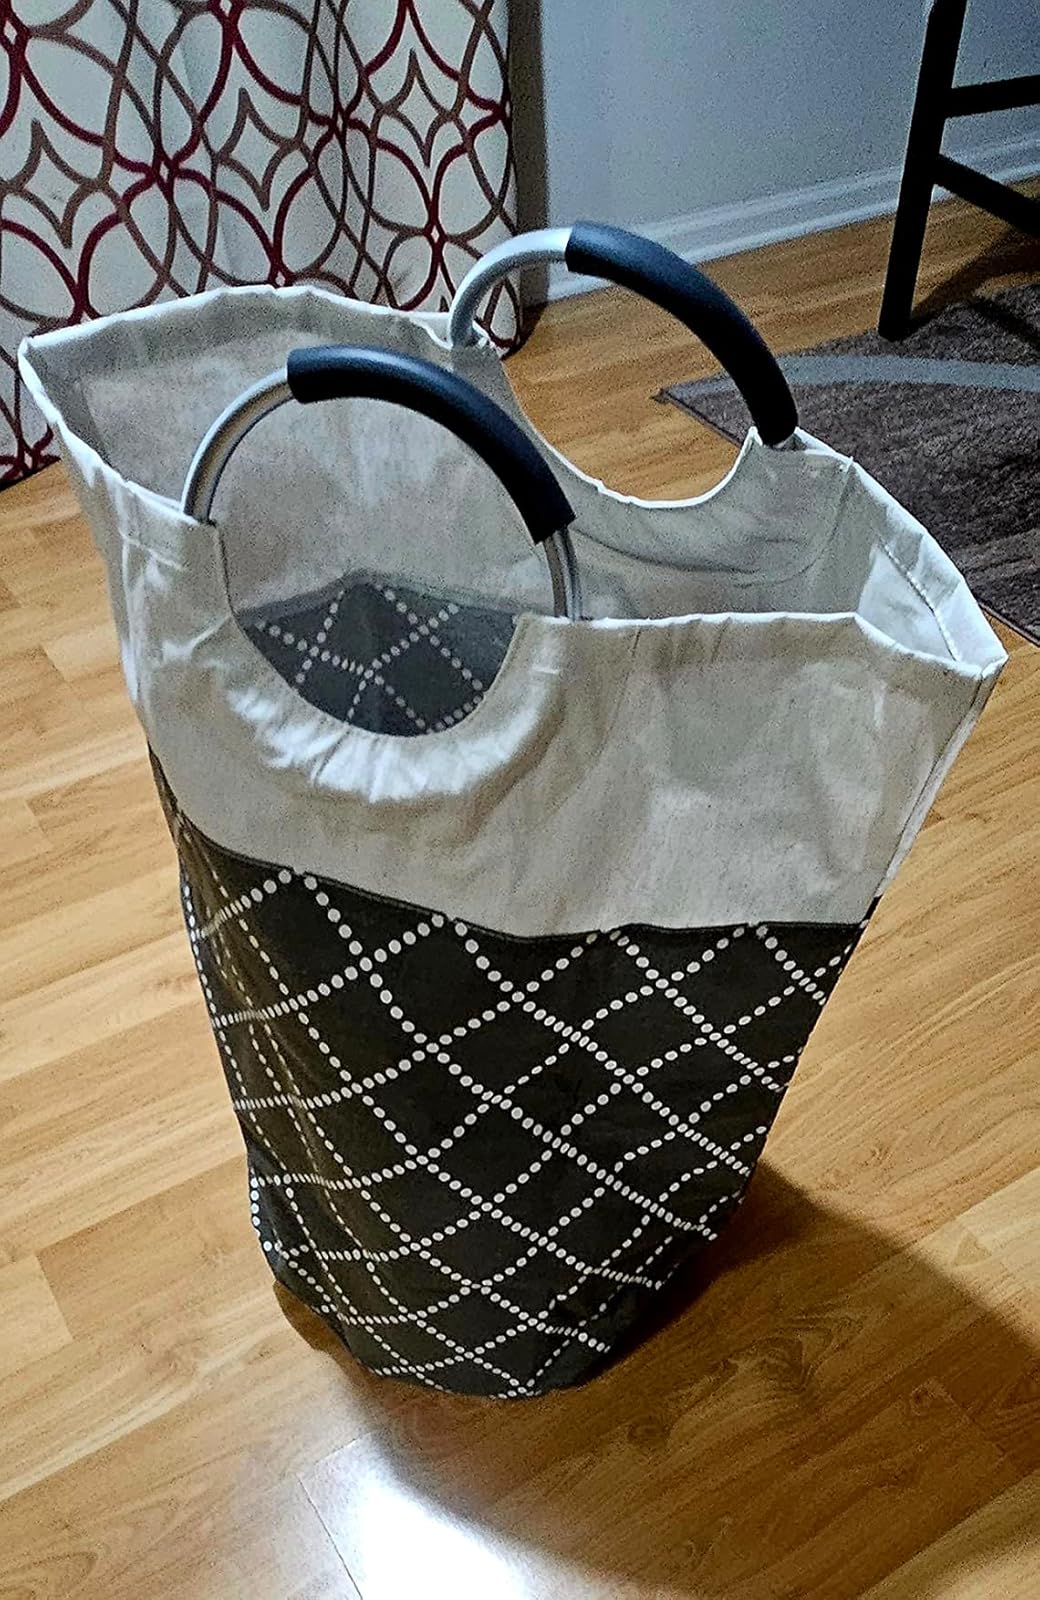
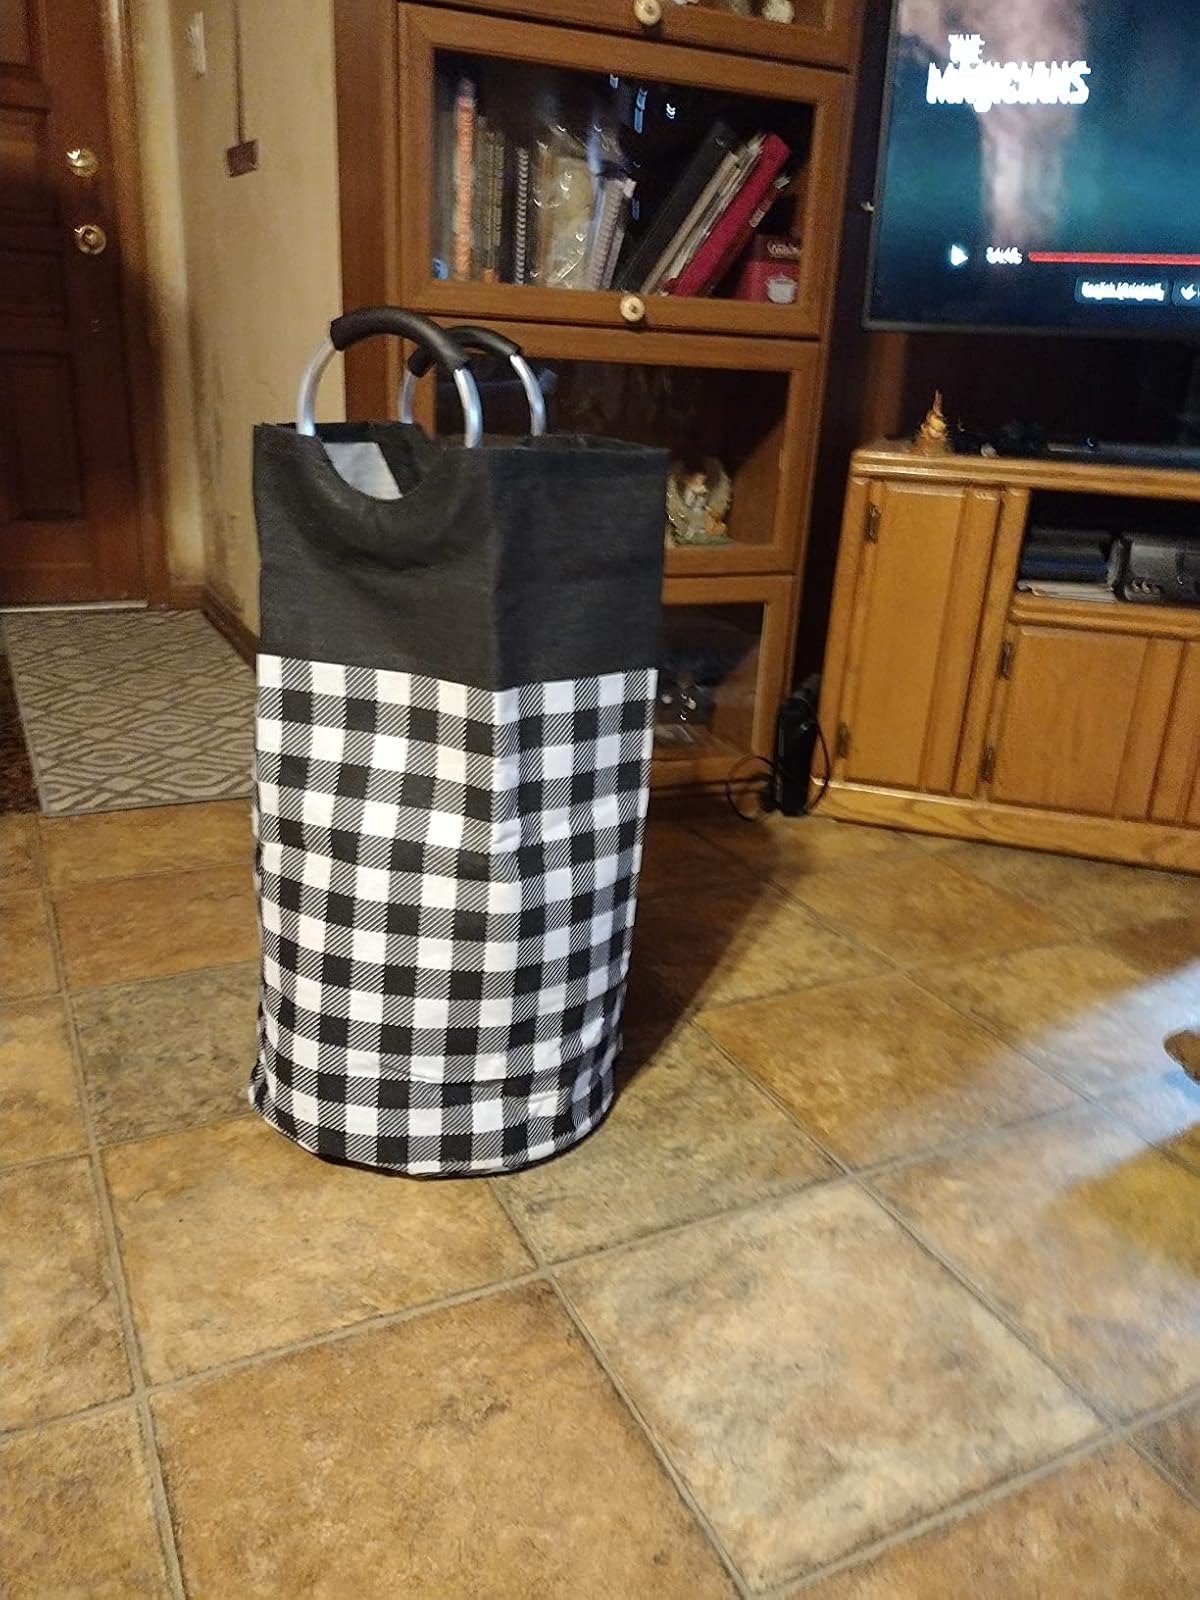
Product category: items_hamper
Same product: no